Para taekwondo

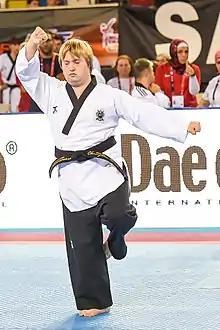
Para Taekwondo Poomsae

Para Taekwondo Poomsae matches are conducted in a single-elimination or double-elimination tournament system.